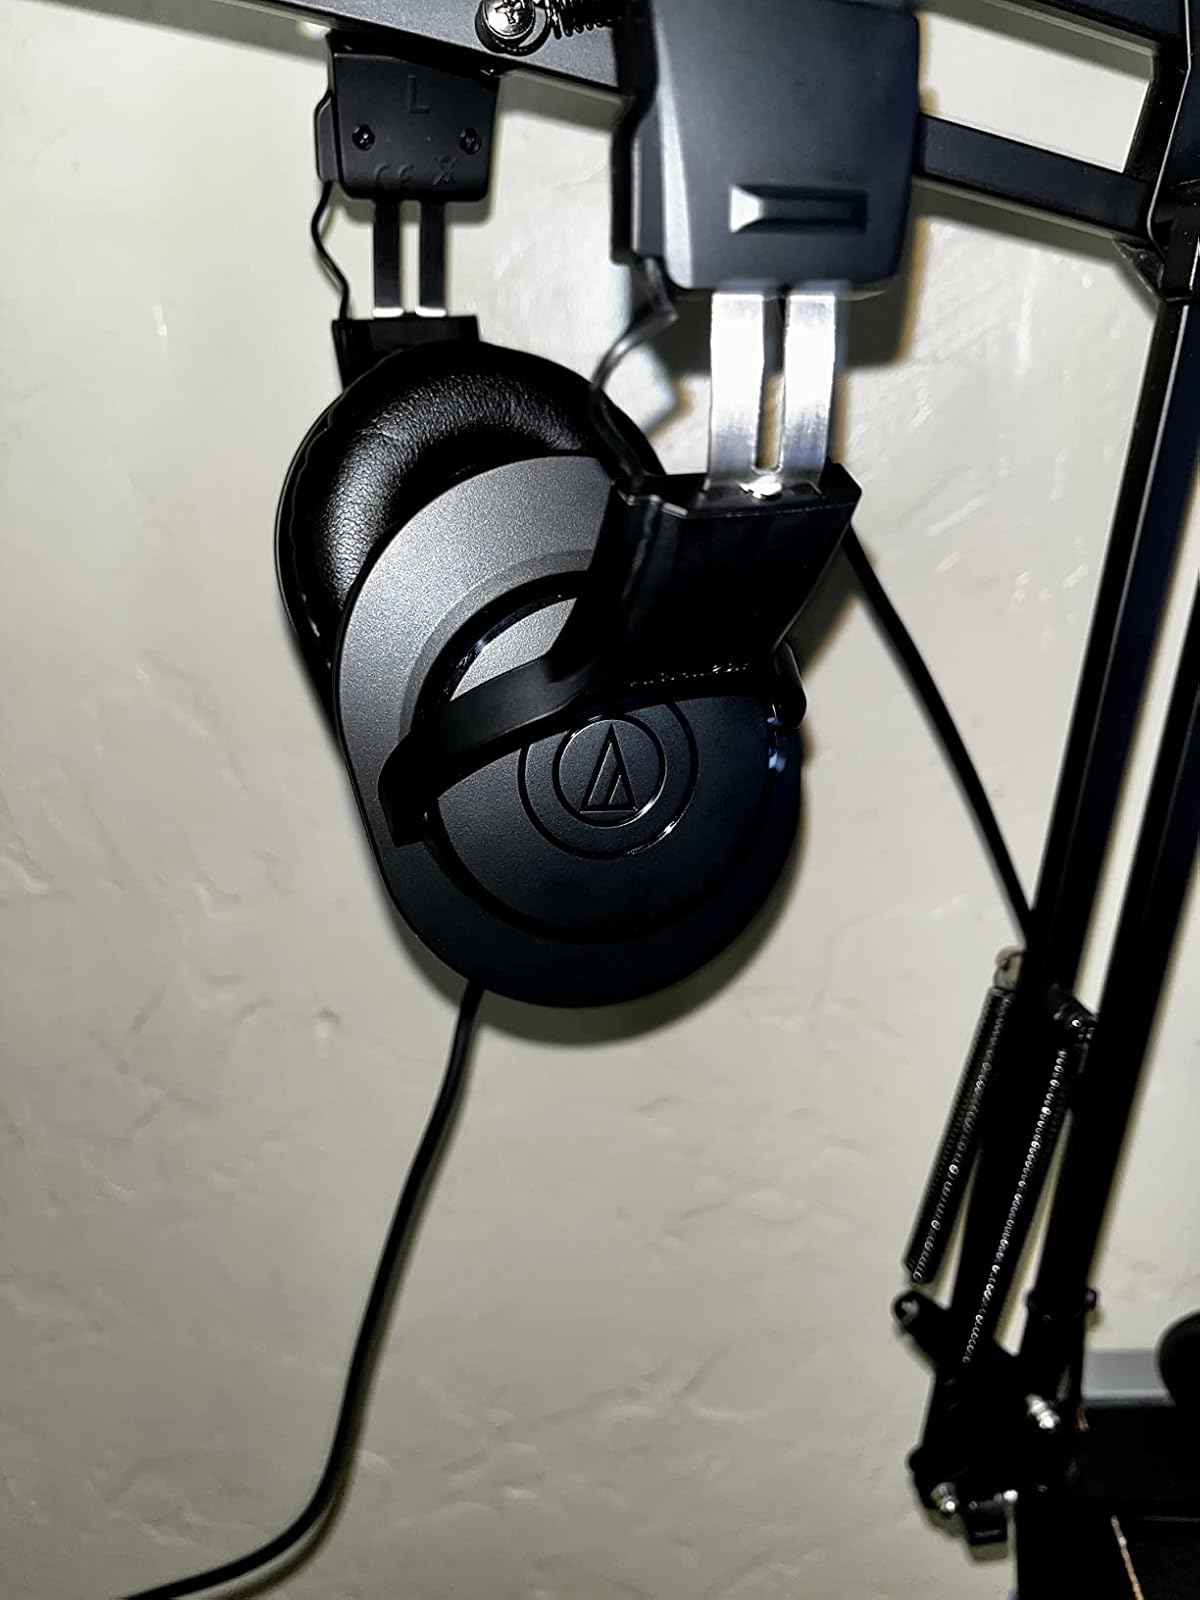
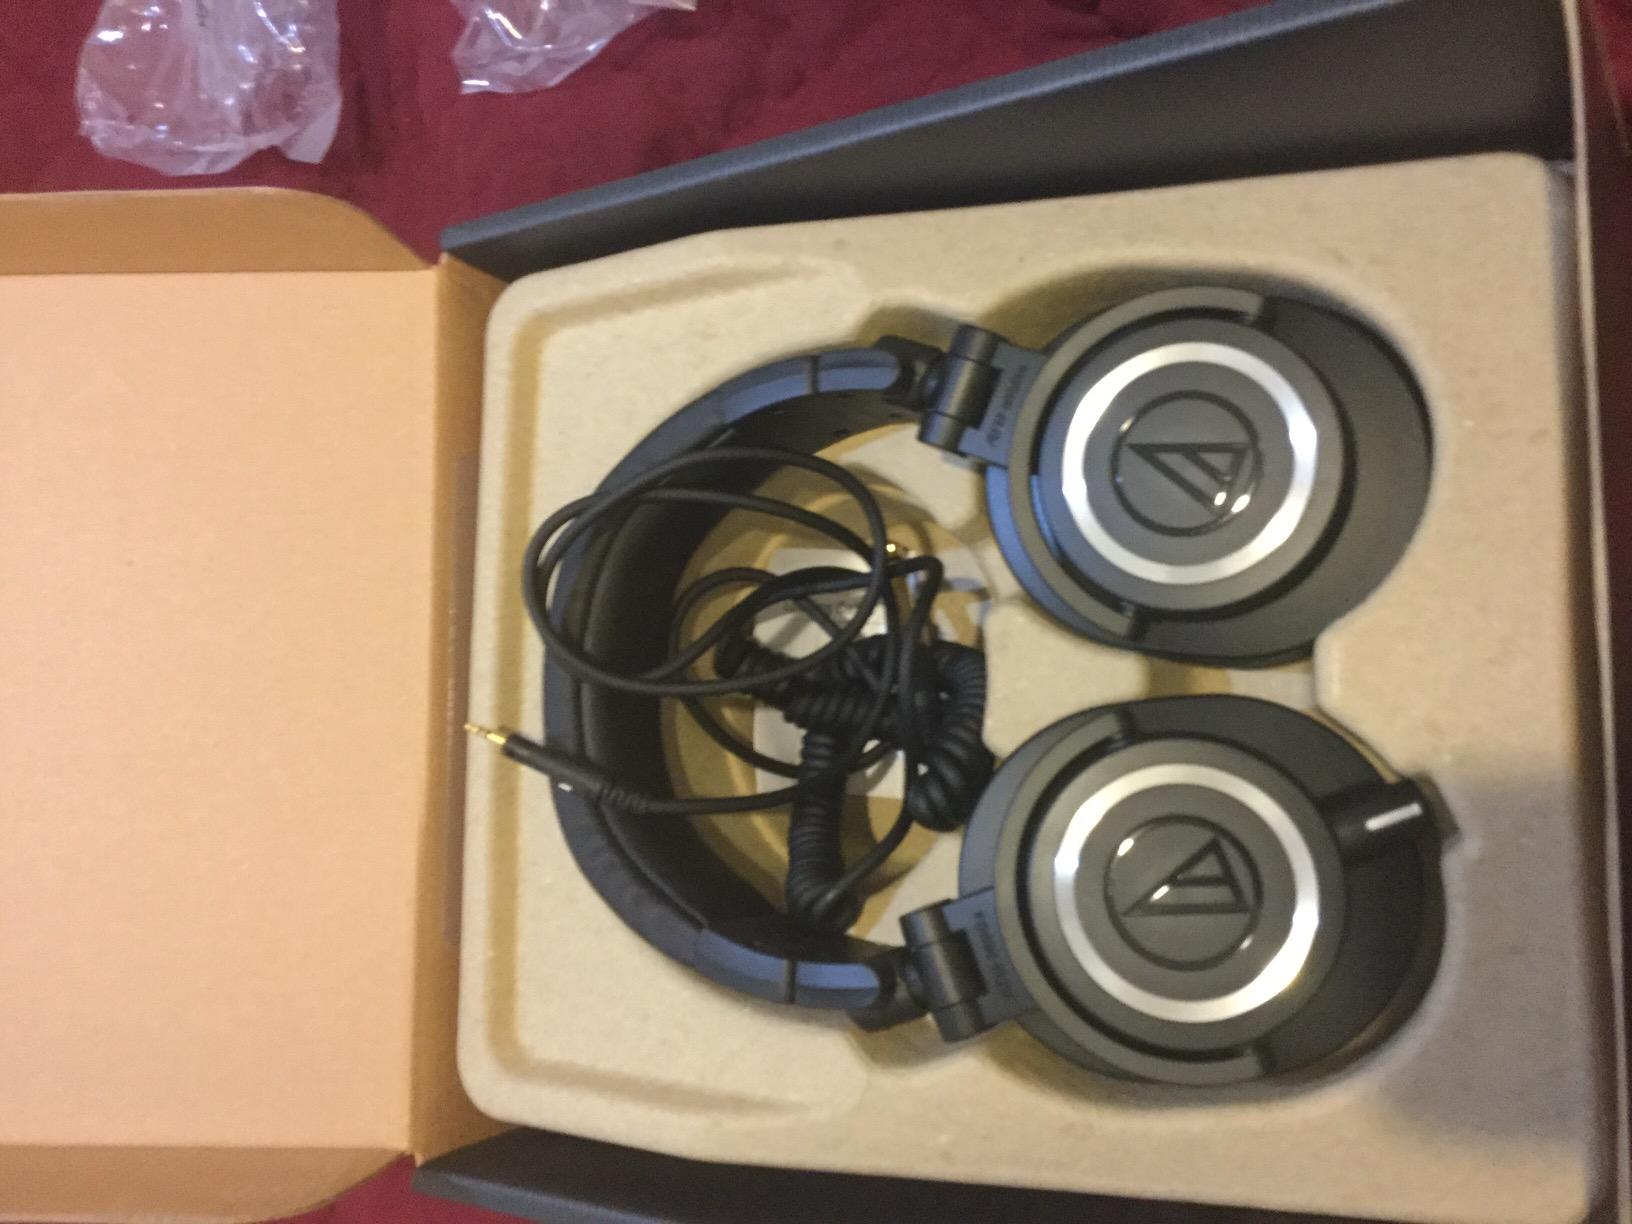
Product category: headphones
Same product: no